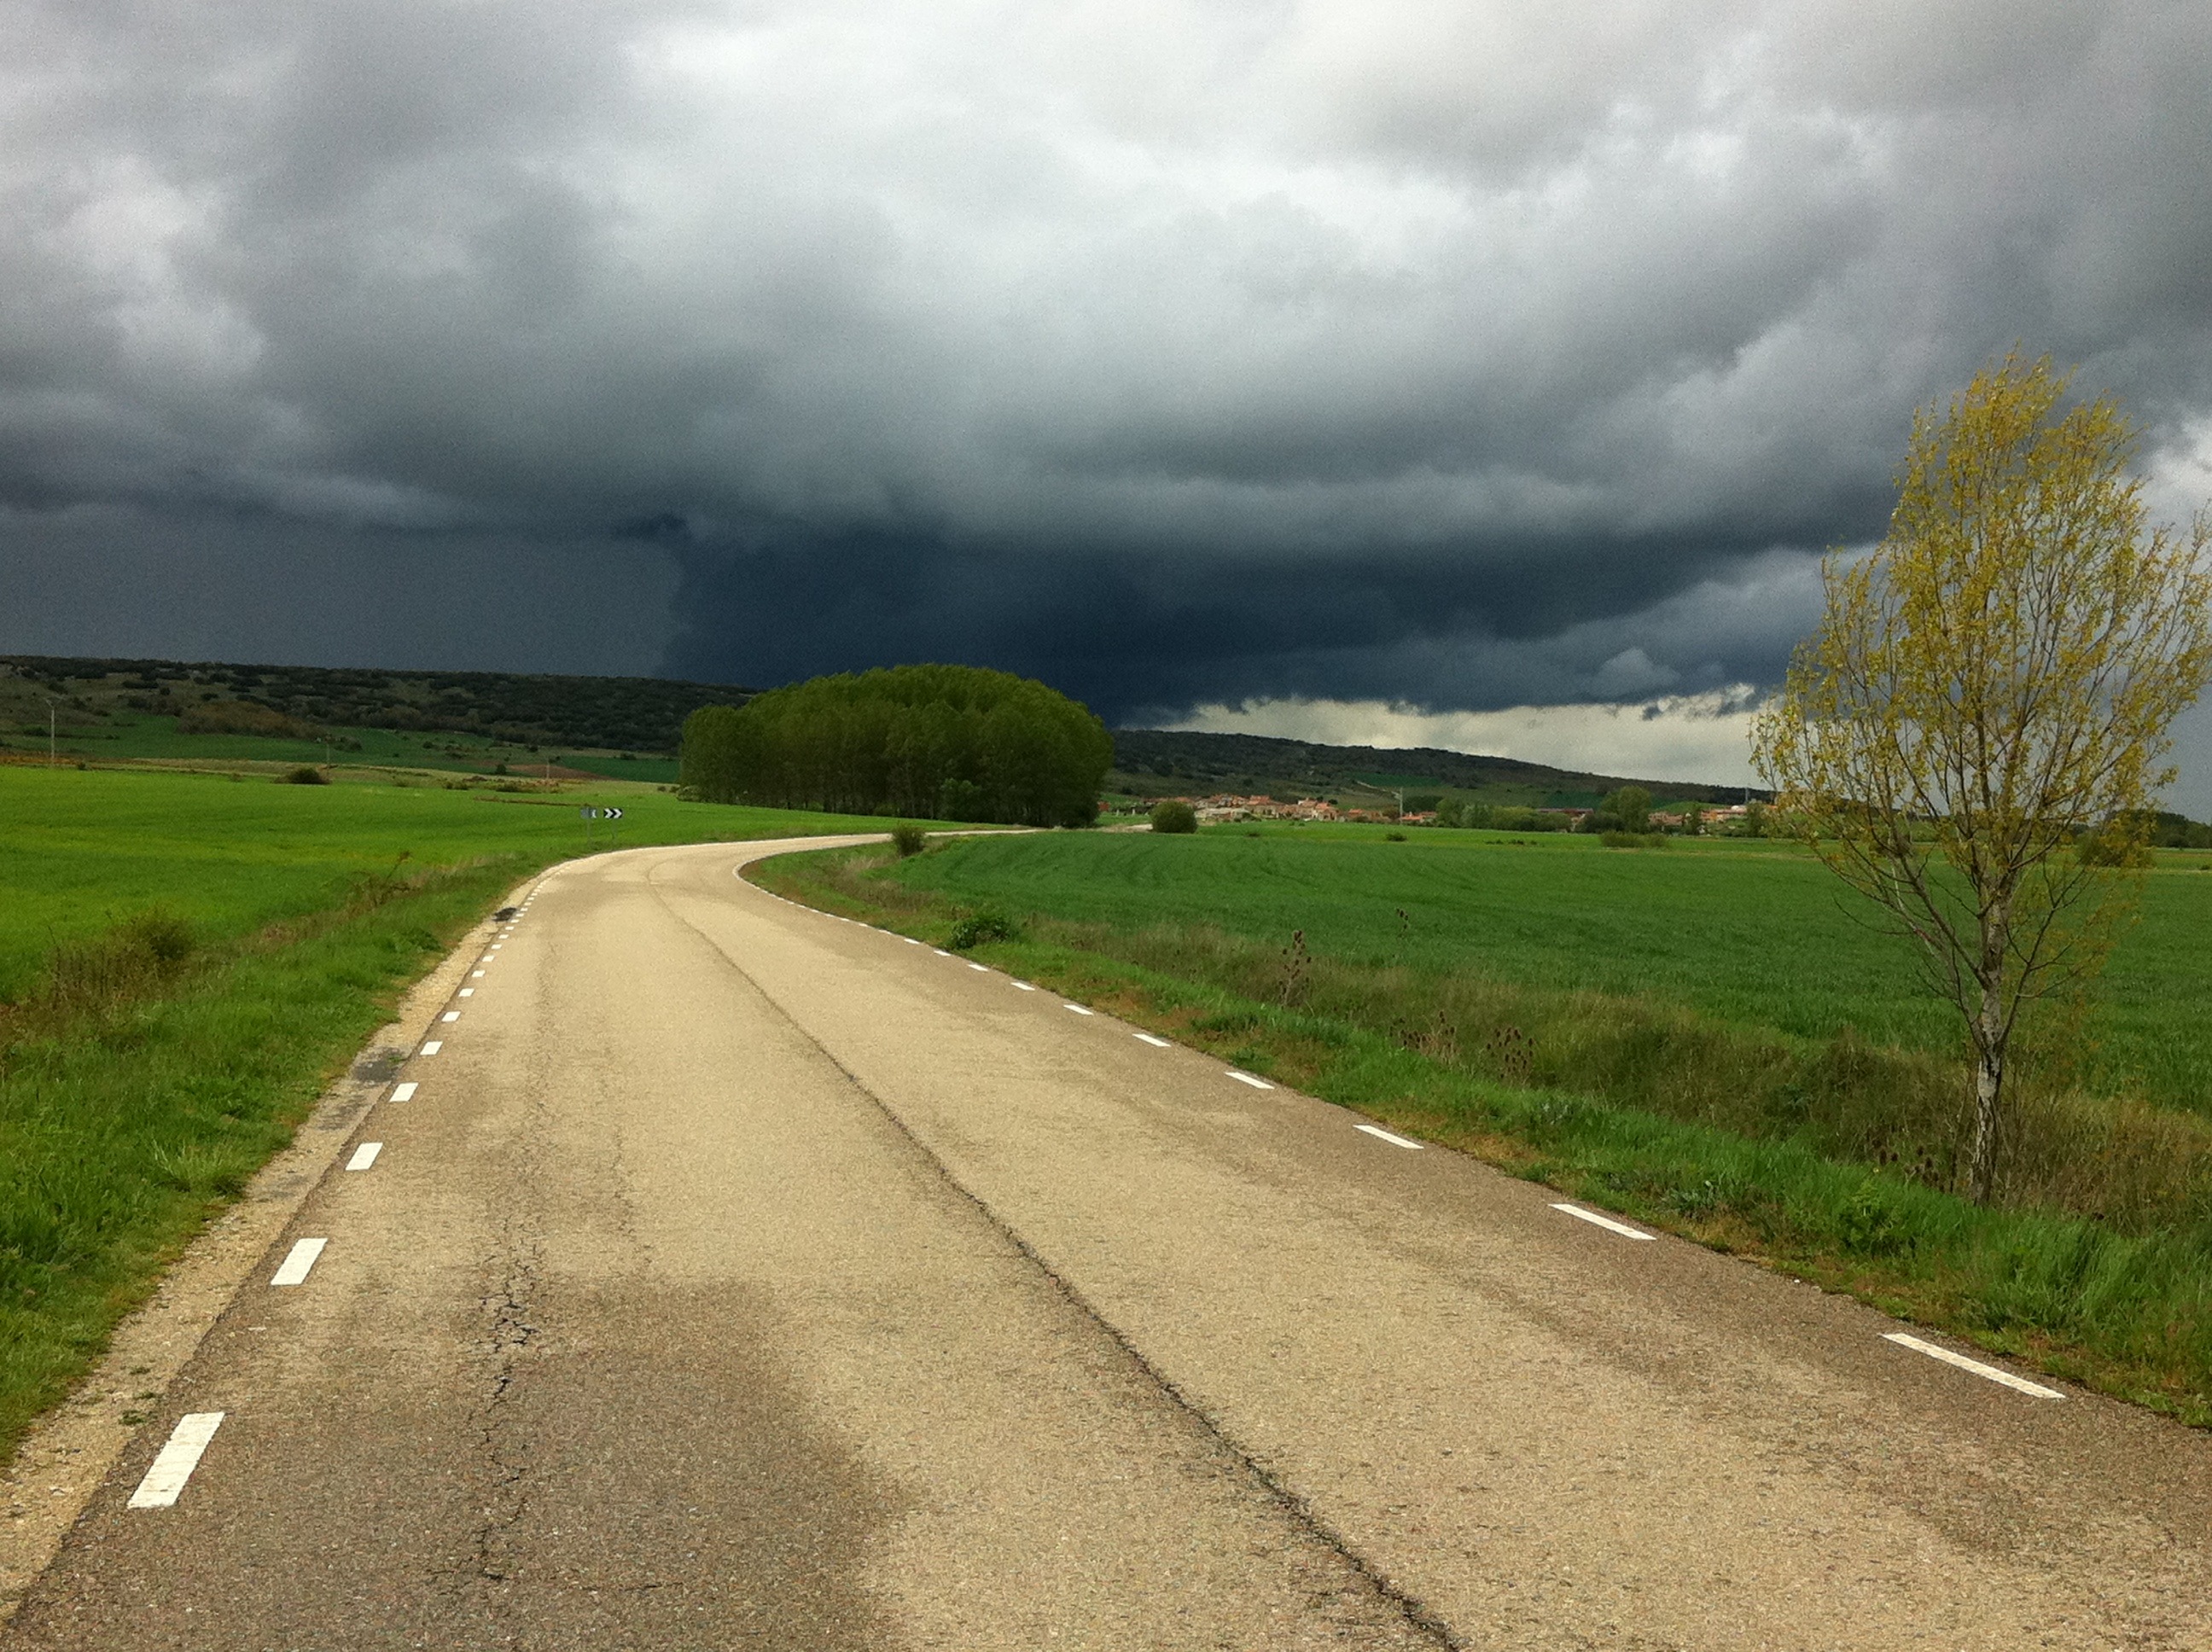
landscape, nature, grass, horizon, mountain, cloud, road, field, prairie, sunlight, hill, highway, asphalt, dirt road, weather, highland, plain, road trip, the, infrastructure, beauty, bui, thundercloud, rural area, bright and dark, dark and light, jakobsweg, atmospheric phenomenon, carmino de la santiago